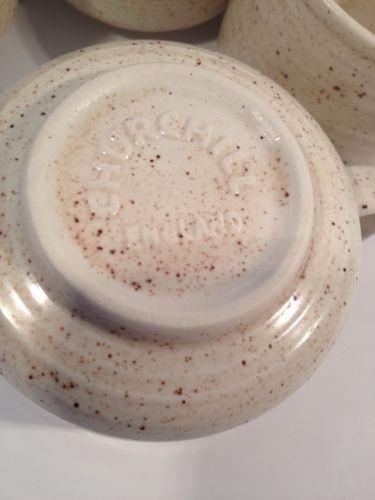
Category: mug